St. Nicholas Church, Vevčani

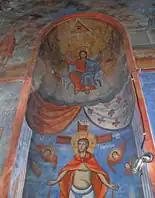
A fresco by Avram Dičov.

The fresco painting is the work of Avram Dičov, the eldest son of Dičo Zograf from the village of Tresonče, and it was worked on at the same time to be finished in 1879. The church with imposing dimensions, built with imagination and richly painted, is one of the most beautiful Macedonian revival monuments in North Macedonia.